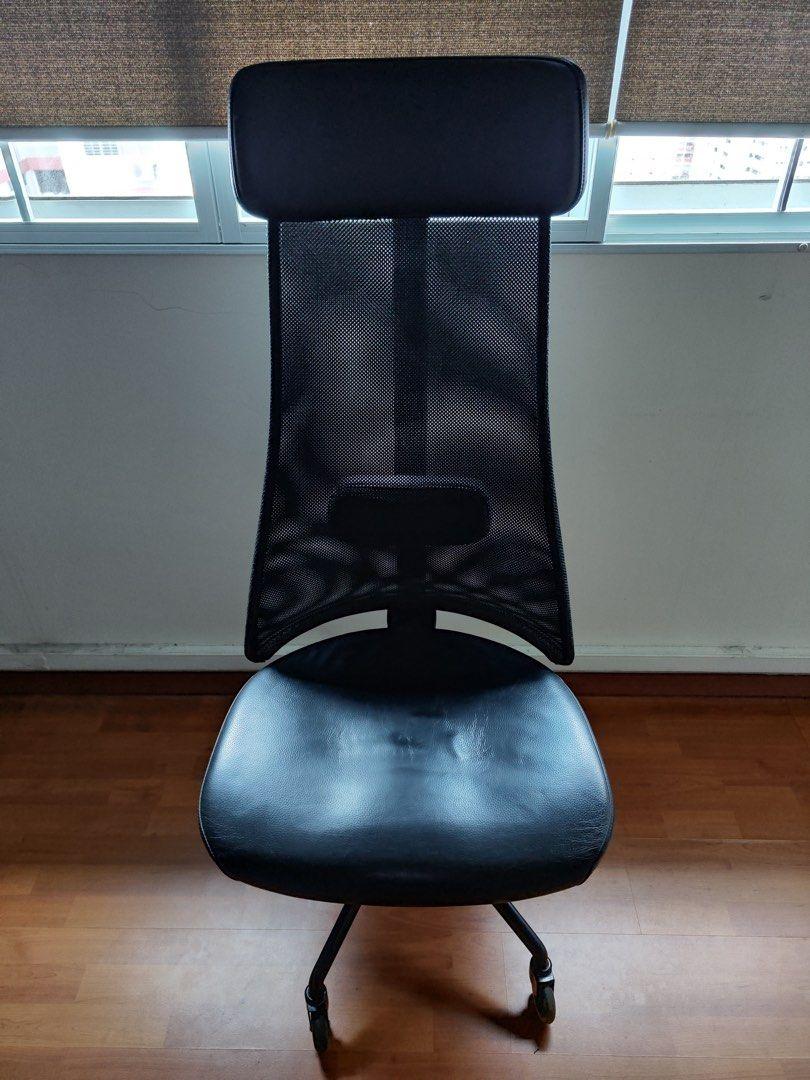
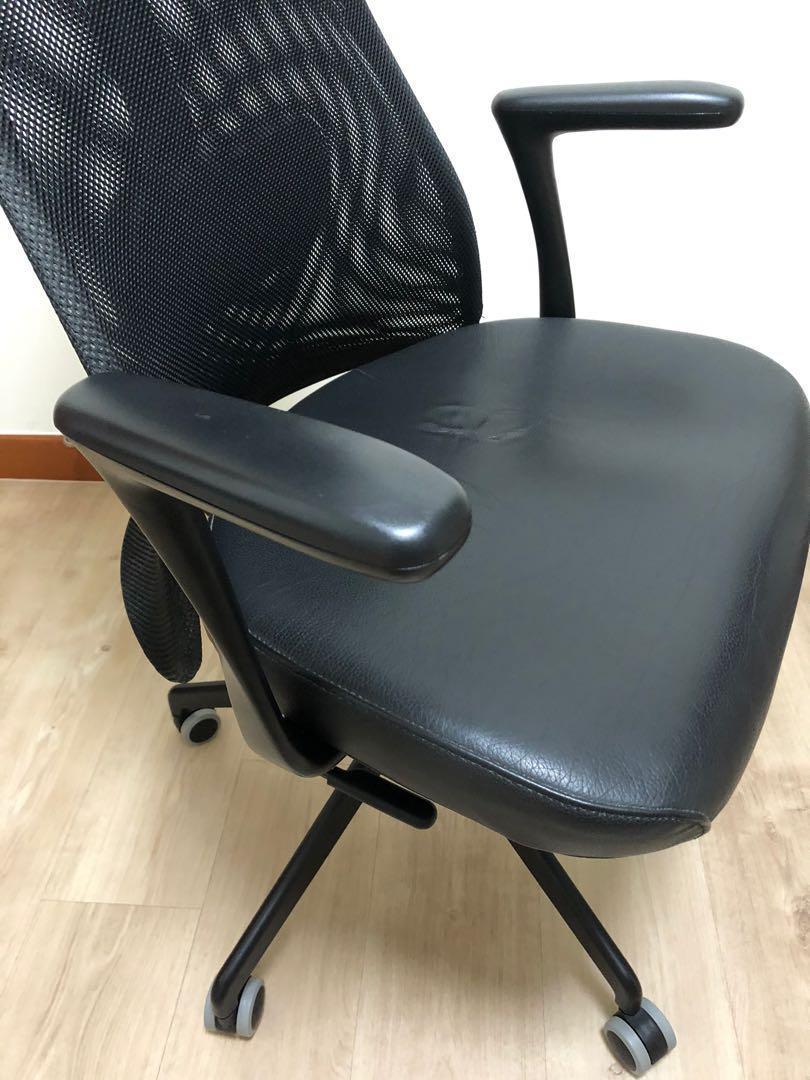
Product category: items_chair
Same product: yes